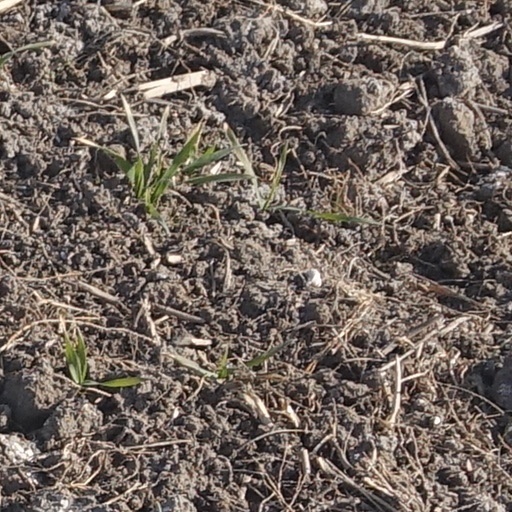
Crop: wheat